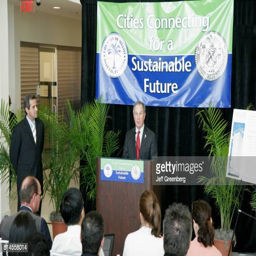
filming location and coach speaking